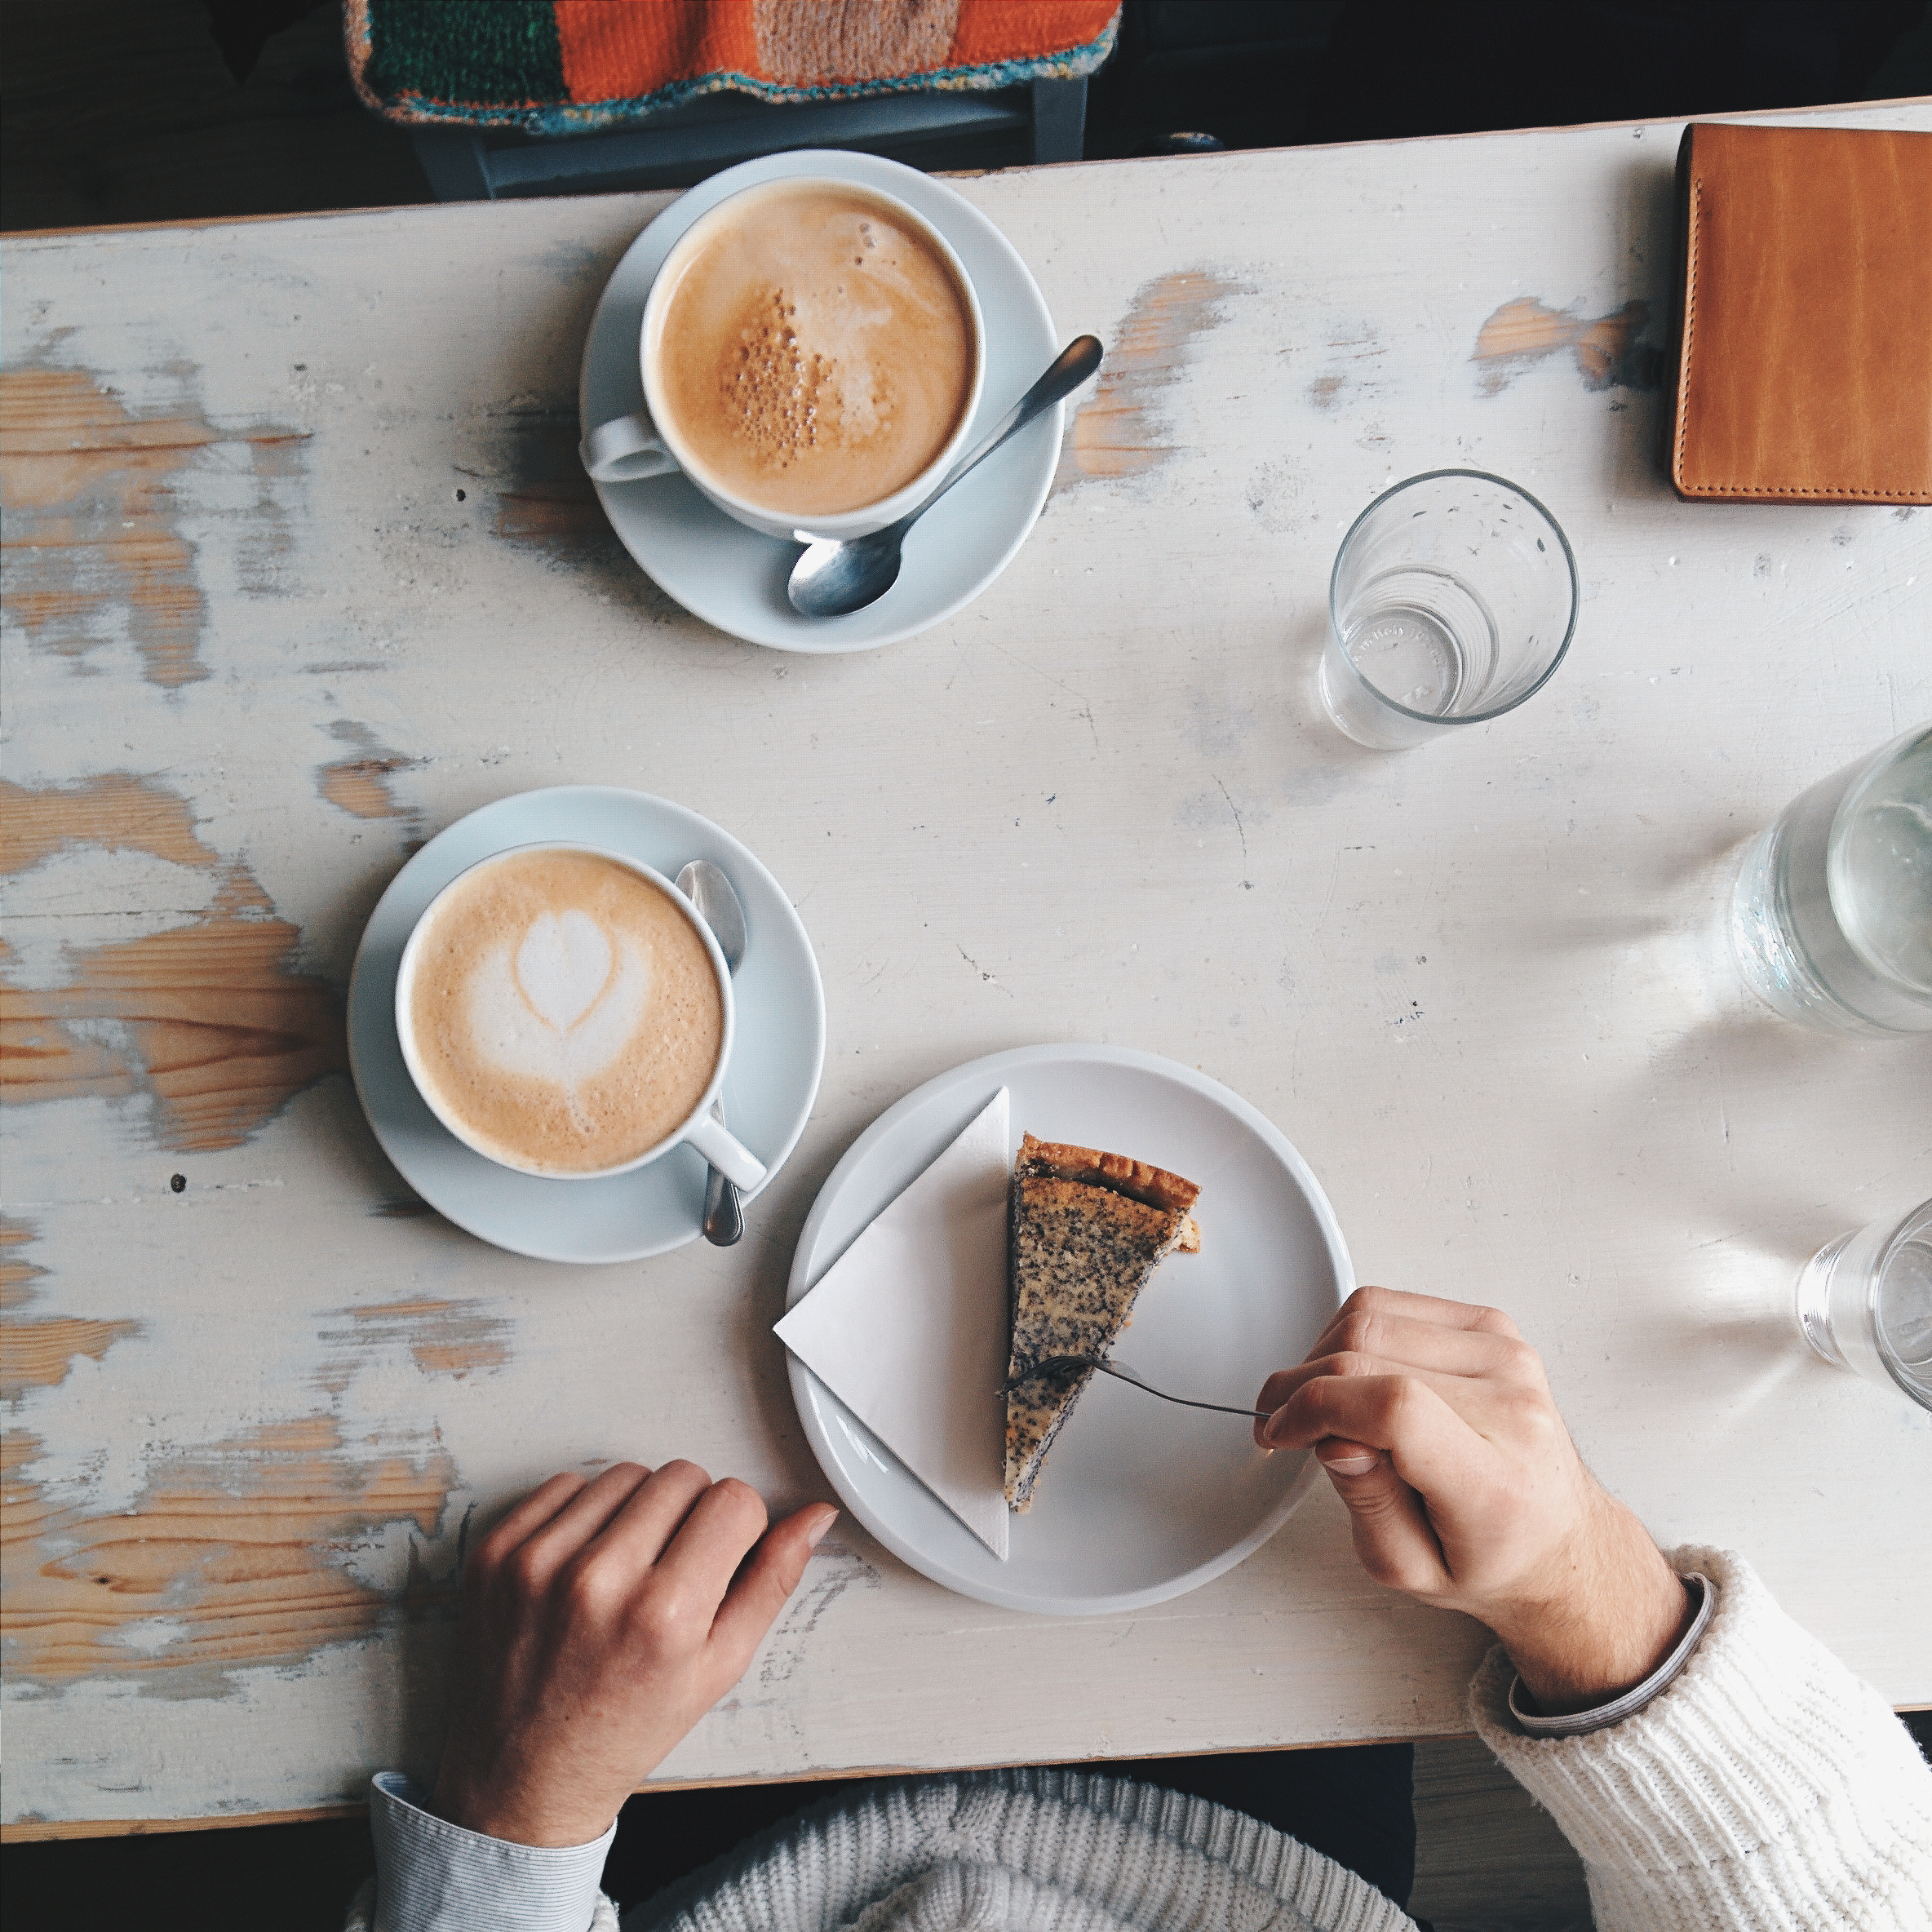
food, cafe au lait, breakfast, cup, coffee cup, cuisine, dishware, plate, drink, dish, coffee, table, tableware, espresso, ingredient, caffeine, serveware, cappuccino, brunch, ipoh white coffee, saucer, latte